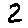
Label: 2